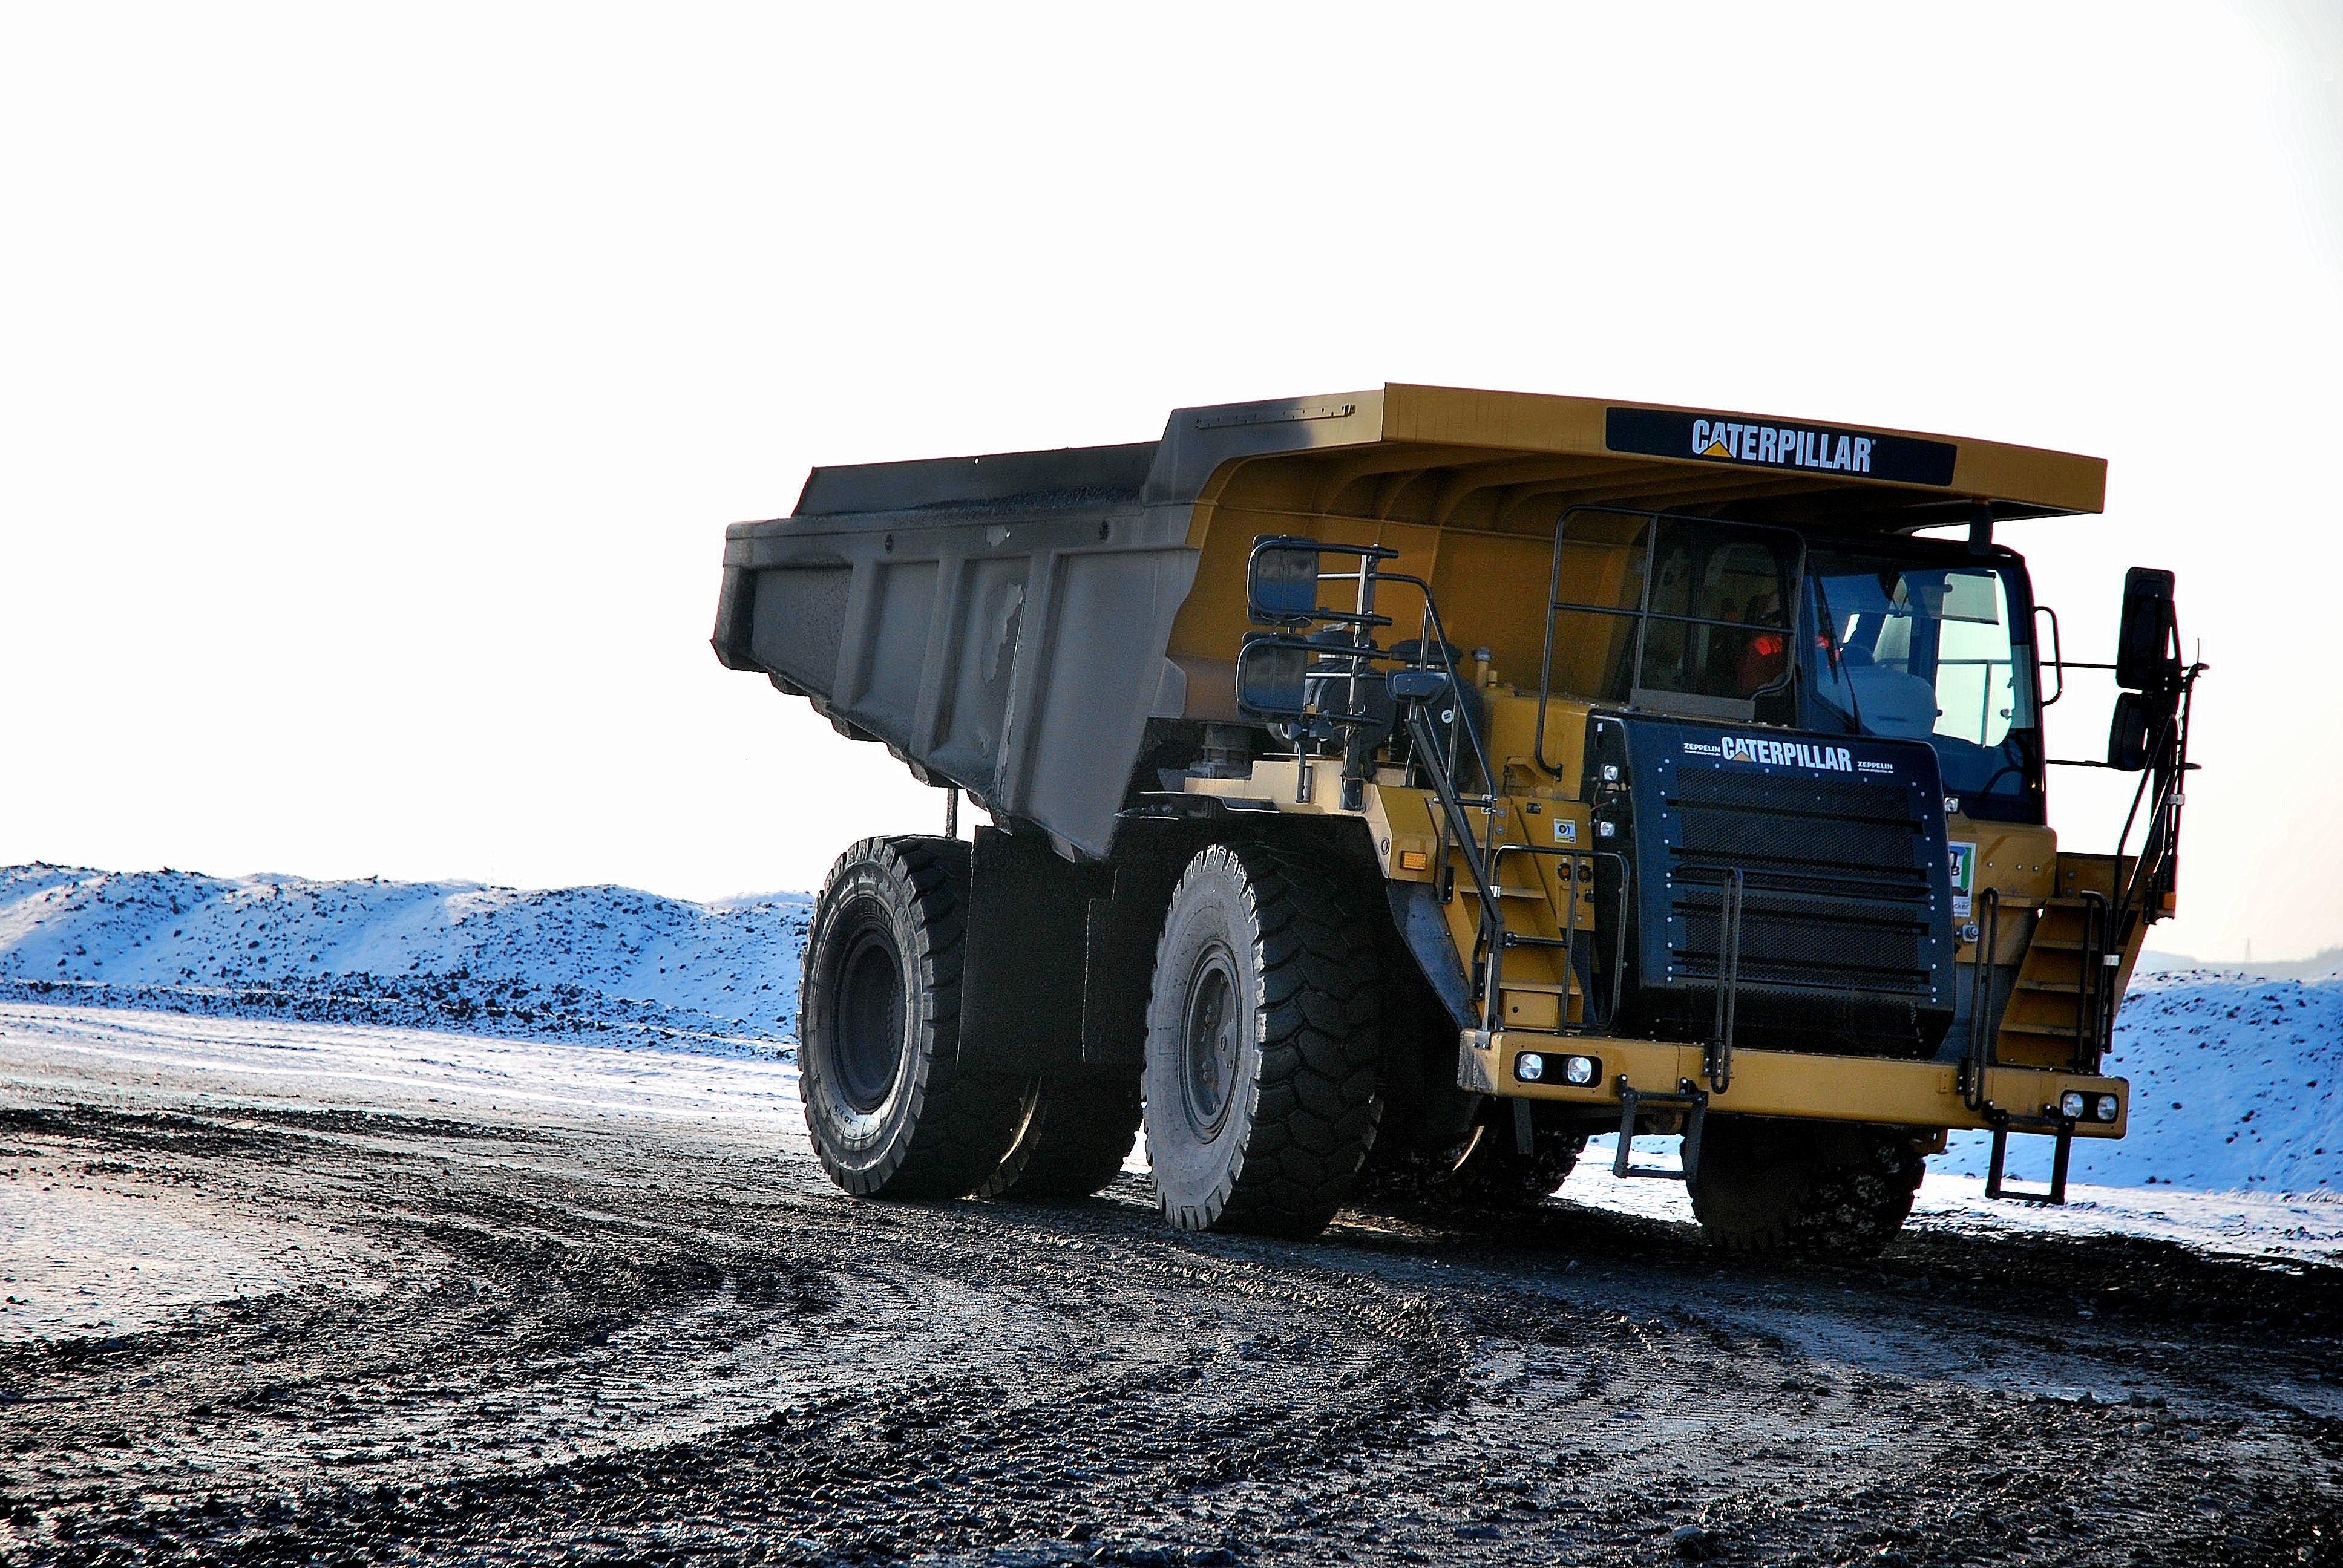
asphalt, transport, truck, vehicle, caterpillar, dump, large, enormous, mature, dump truck, removal, monster truck, construction equipment, overburden, wheel loader, dump hoheward